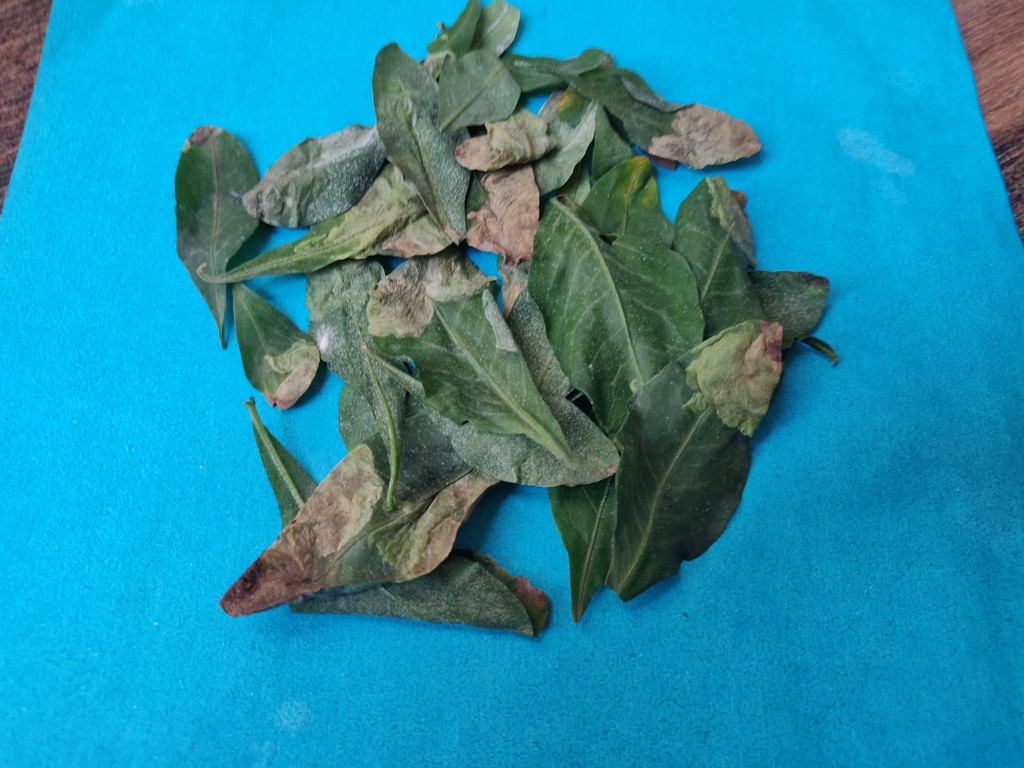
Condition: Unhealthy
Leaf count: multiple
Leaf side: unknown